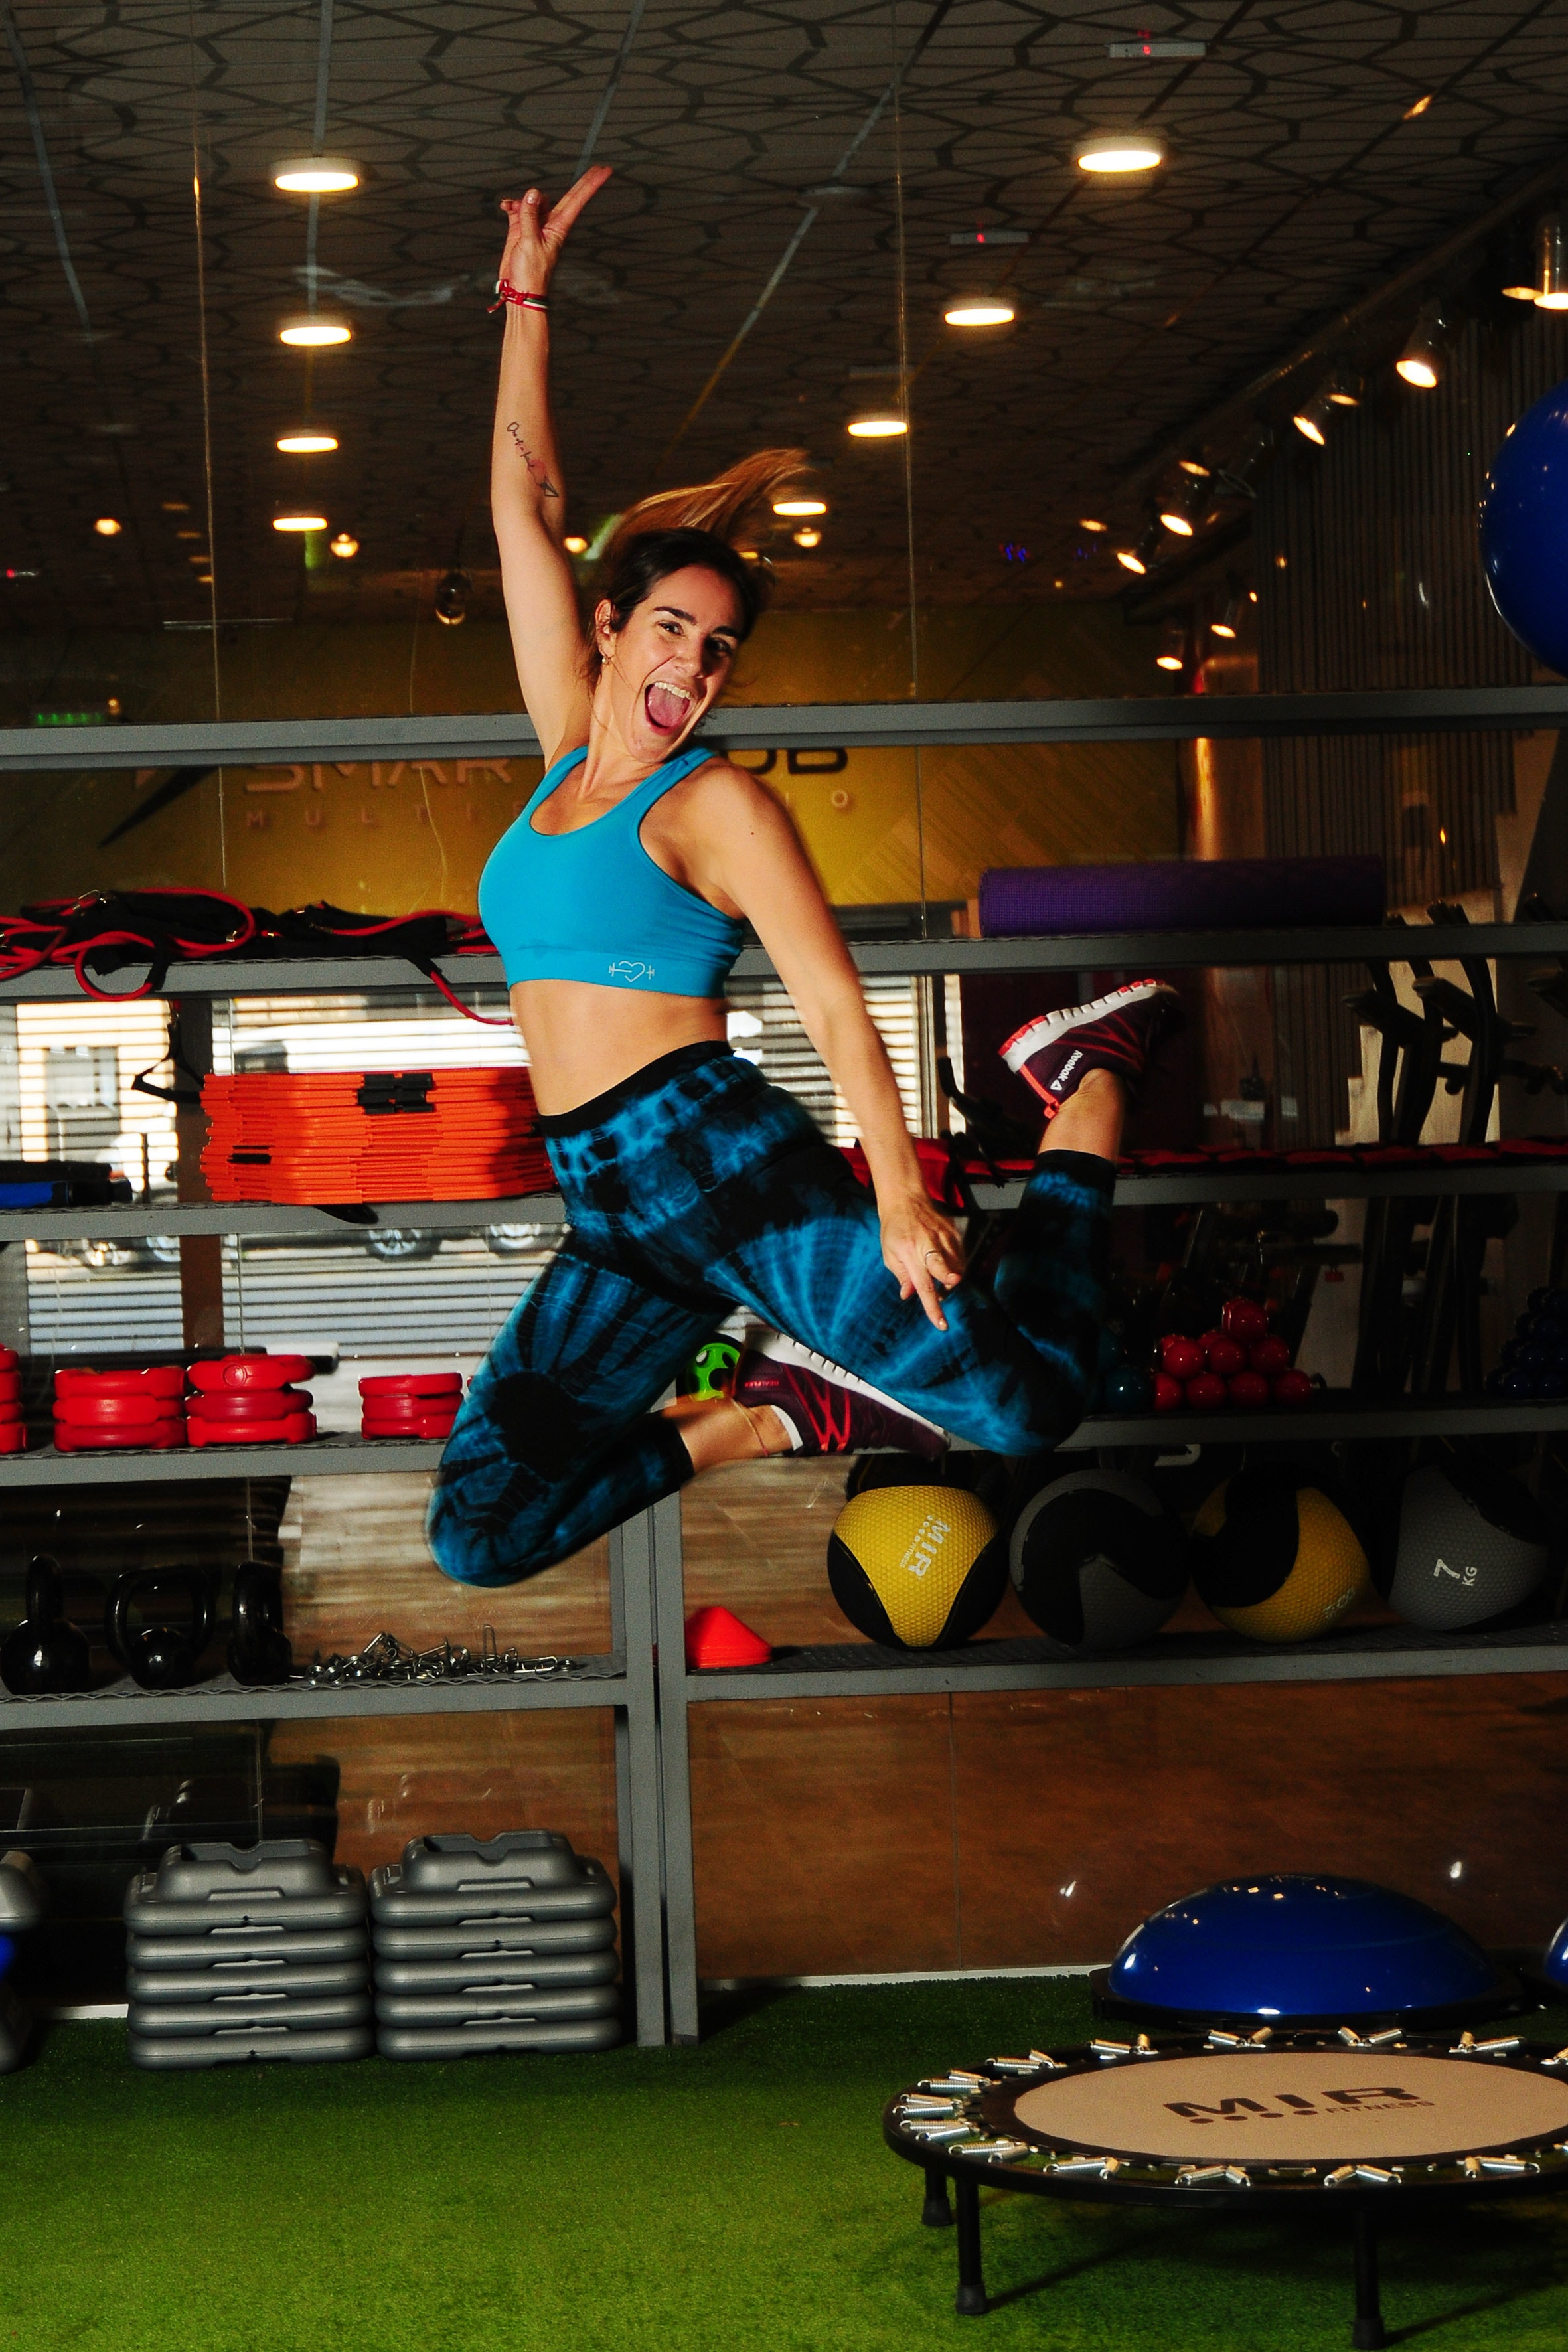
performance, girl, fun, recreation, performing arts, leisure